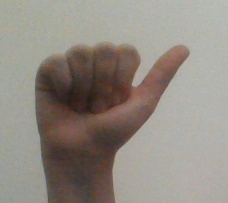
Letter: dhad